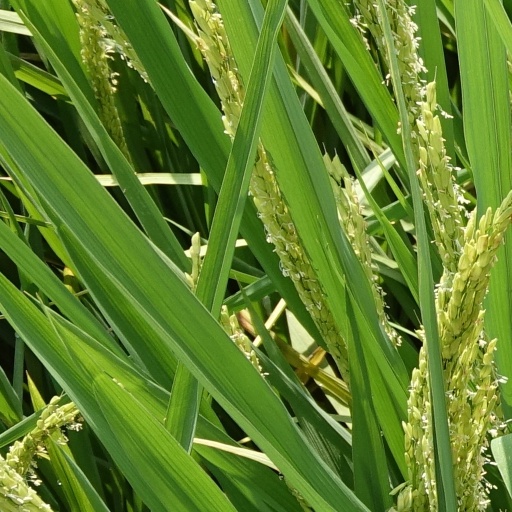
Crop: rice